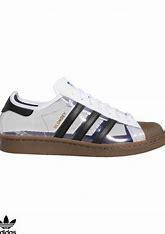
Brand: adidas
Model: Superstar Skate